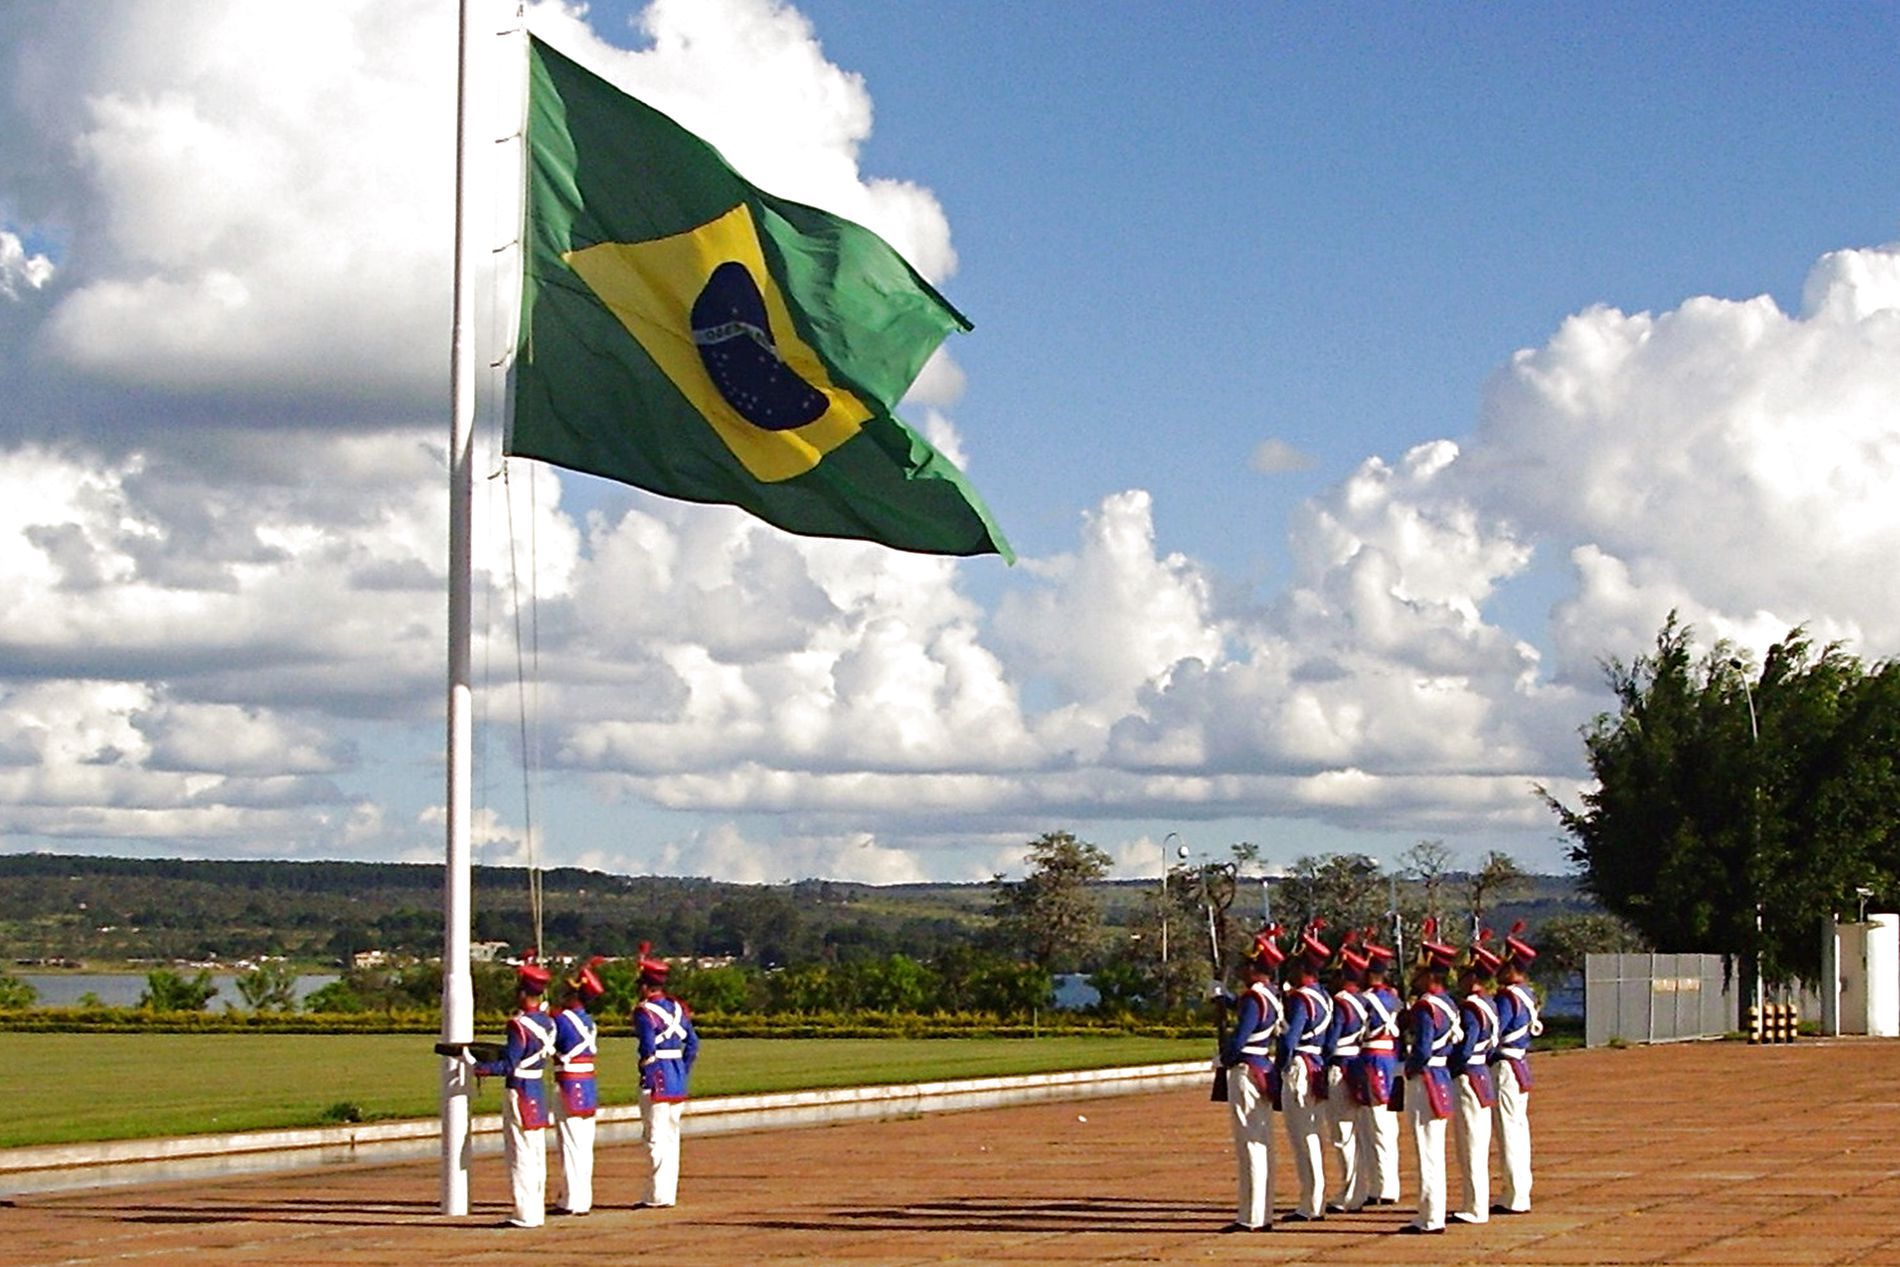
A Flying Flag.
A picture taken in natural daylight of what seems to be a patriotic display against a beautiful landscape with a flag billowing in the sky creating a proud-of-country scene.
A straight-on eye-level angle shot taken in a color palette of blues, green, yellow, red, and white against the earthy muted tones and green in the background in natural daylight capturing a group of soldiers in a patriotic, country-loving atmosphere.
Labels: Flag, Person, Brazil Flag, sky, trees, cord, water, Hous, land, soldiers, soldier, wall, Outdoor Event, Landscape, Brazilian Flag, Flag Pole
Camera: OLYMPUS IMAGING CORP. FE115,X715
Aperture: F4.2
Exposure: 1/800 sec
ISO: 64
Focal length: 6.2 mm